Bidessini

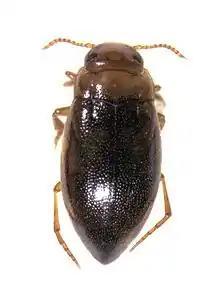
Adult Liodessus plicatus.

Bidessini is a tribe of predaceous diving beetles in the family Dytiscidae. There are at least 40 genera and at least 630 described species in Bidessini.